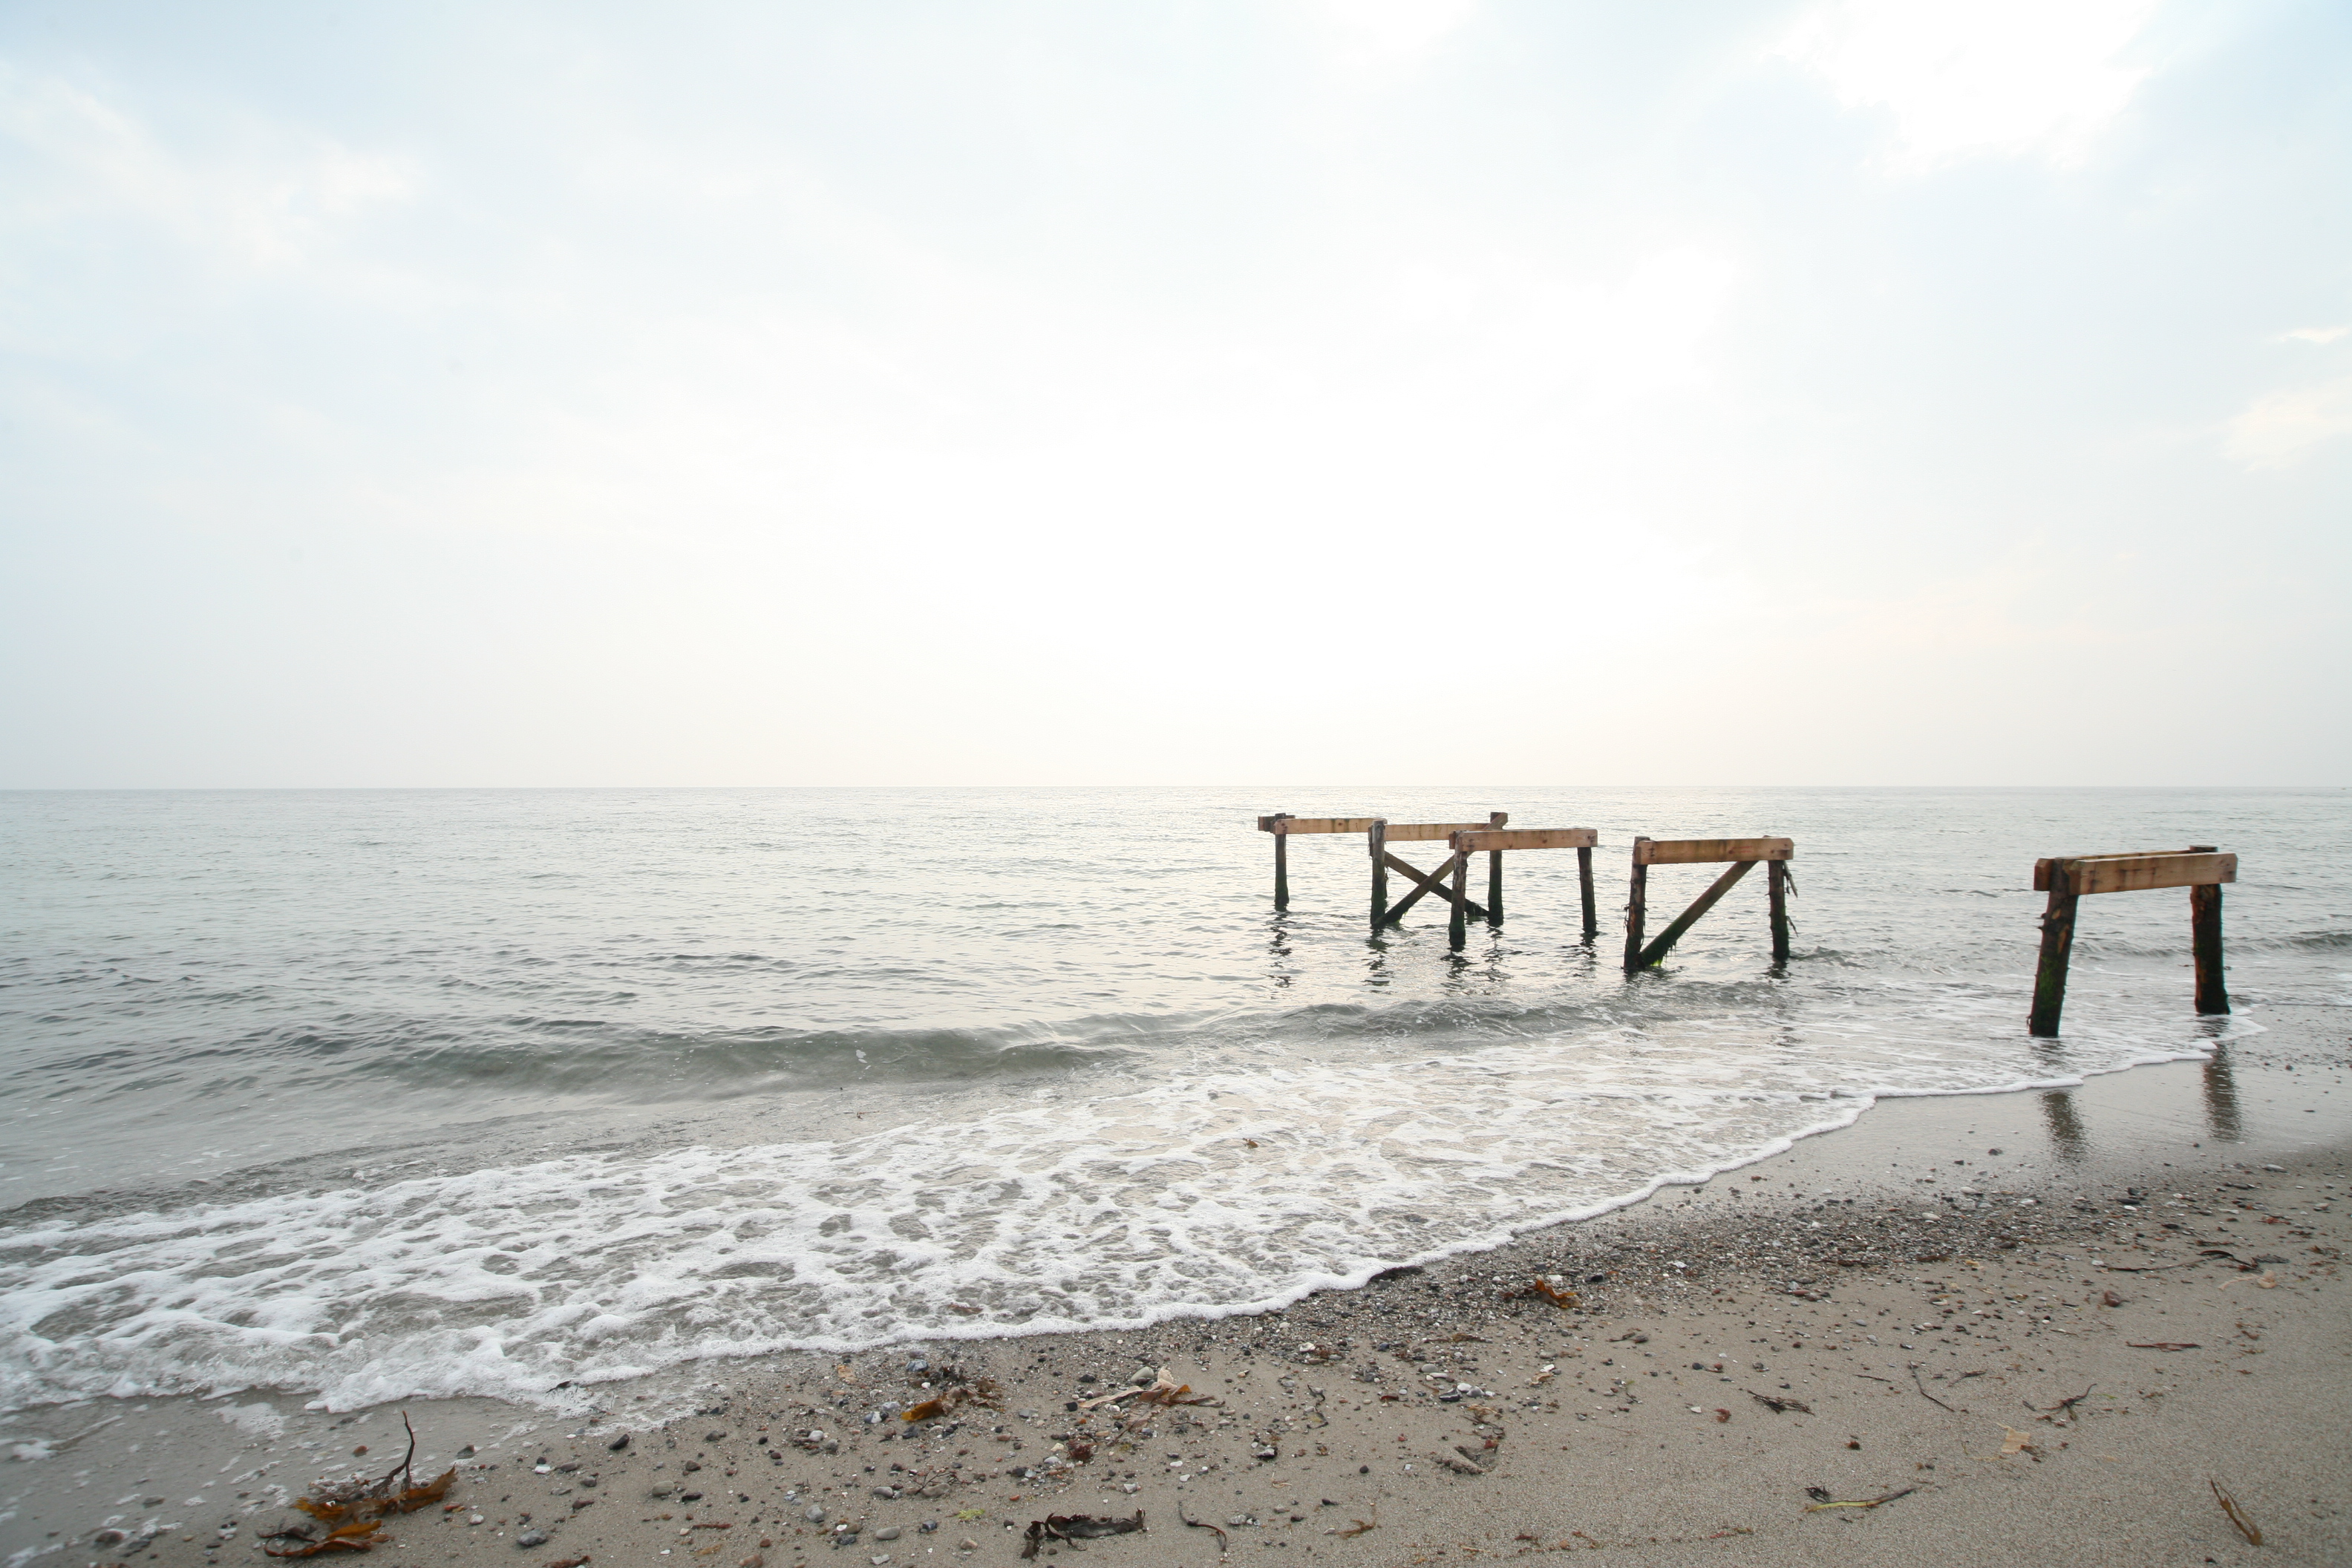
beach, sea, coast, water, sand, ocean, horizon, sky, wood, bridge, sunlight, morning, shore, wave, pier, vacation, broken, bay, seashore, body of water, wind wave